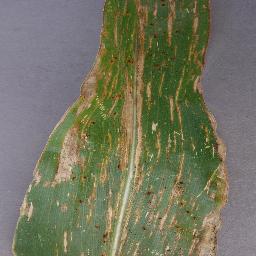
Label: Corn_(Maize)___Gray_Leaf_Spot_(Cercospora)